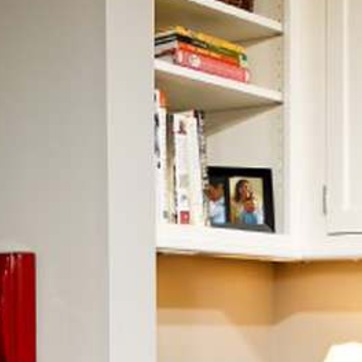
Material: paper